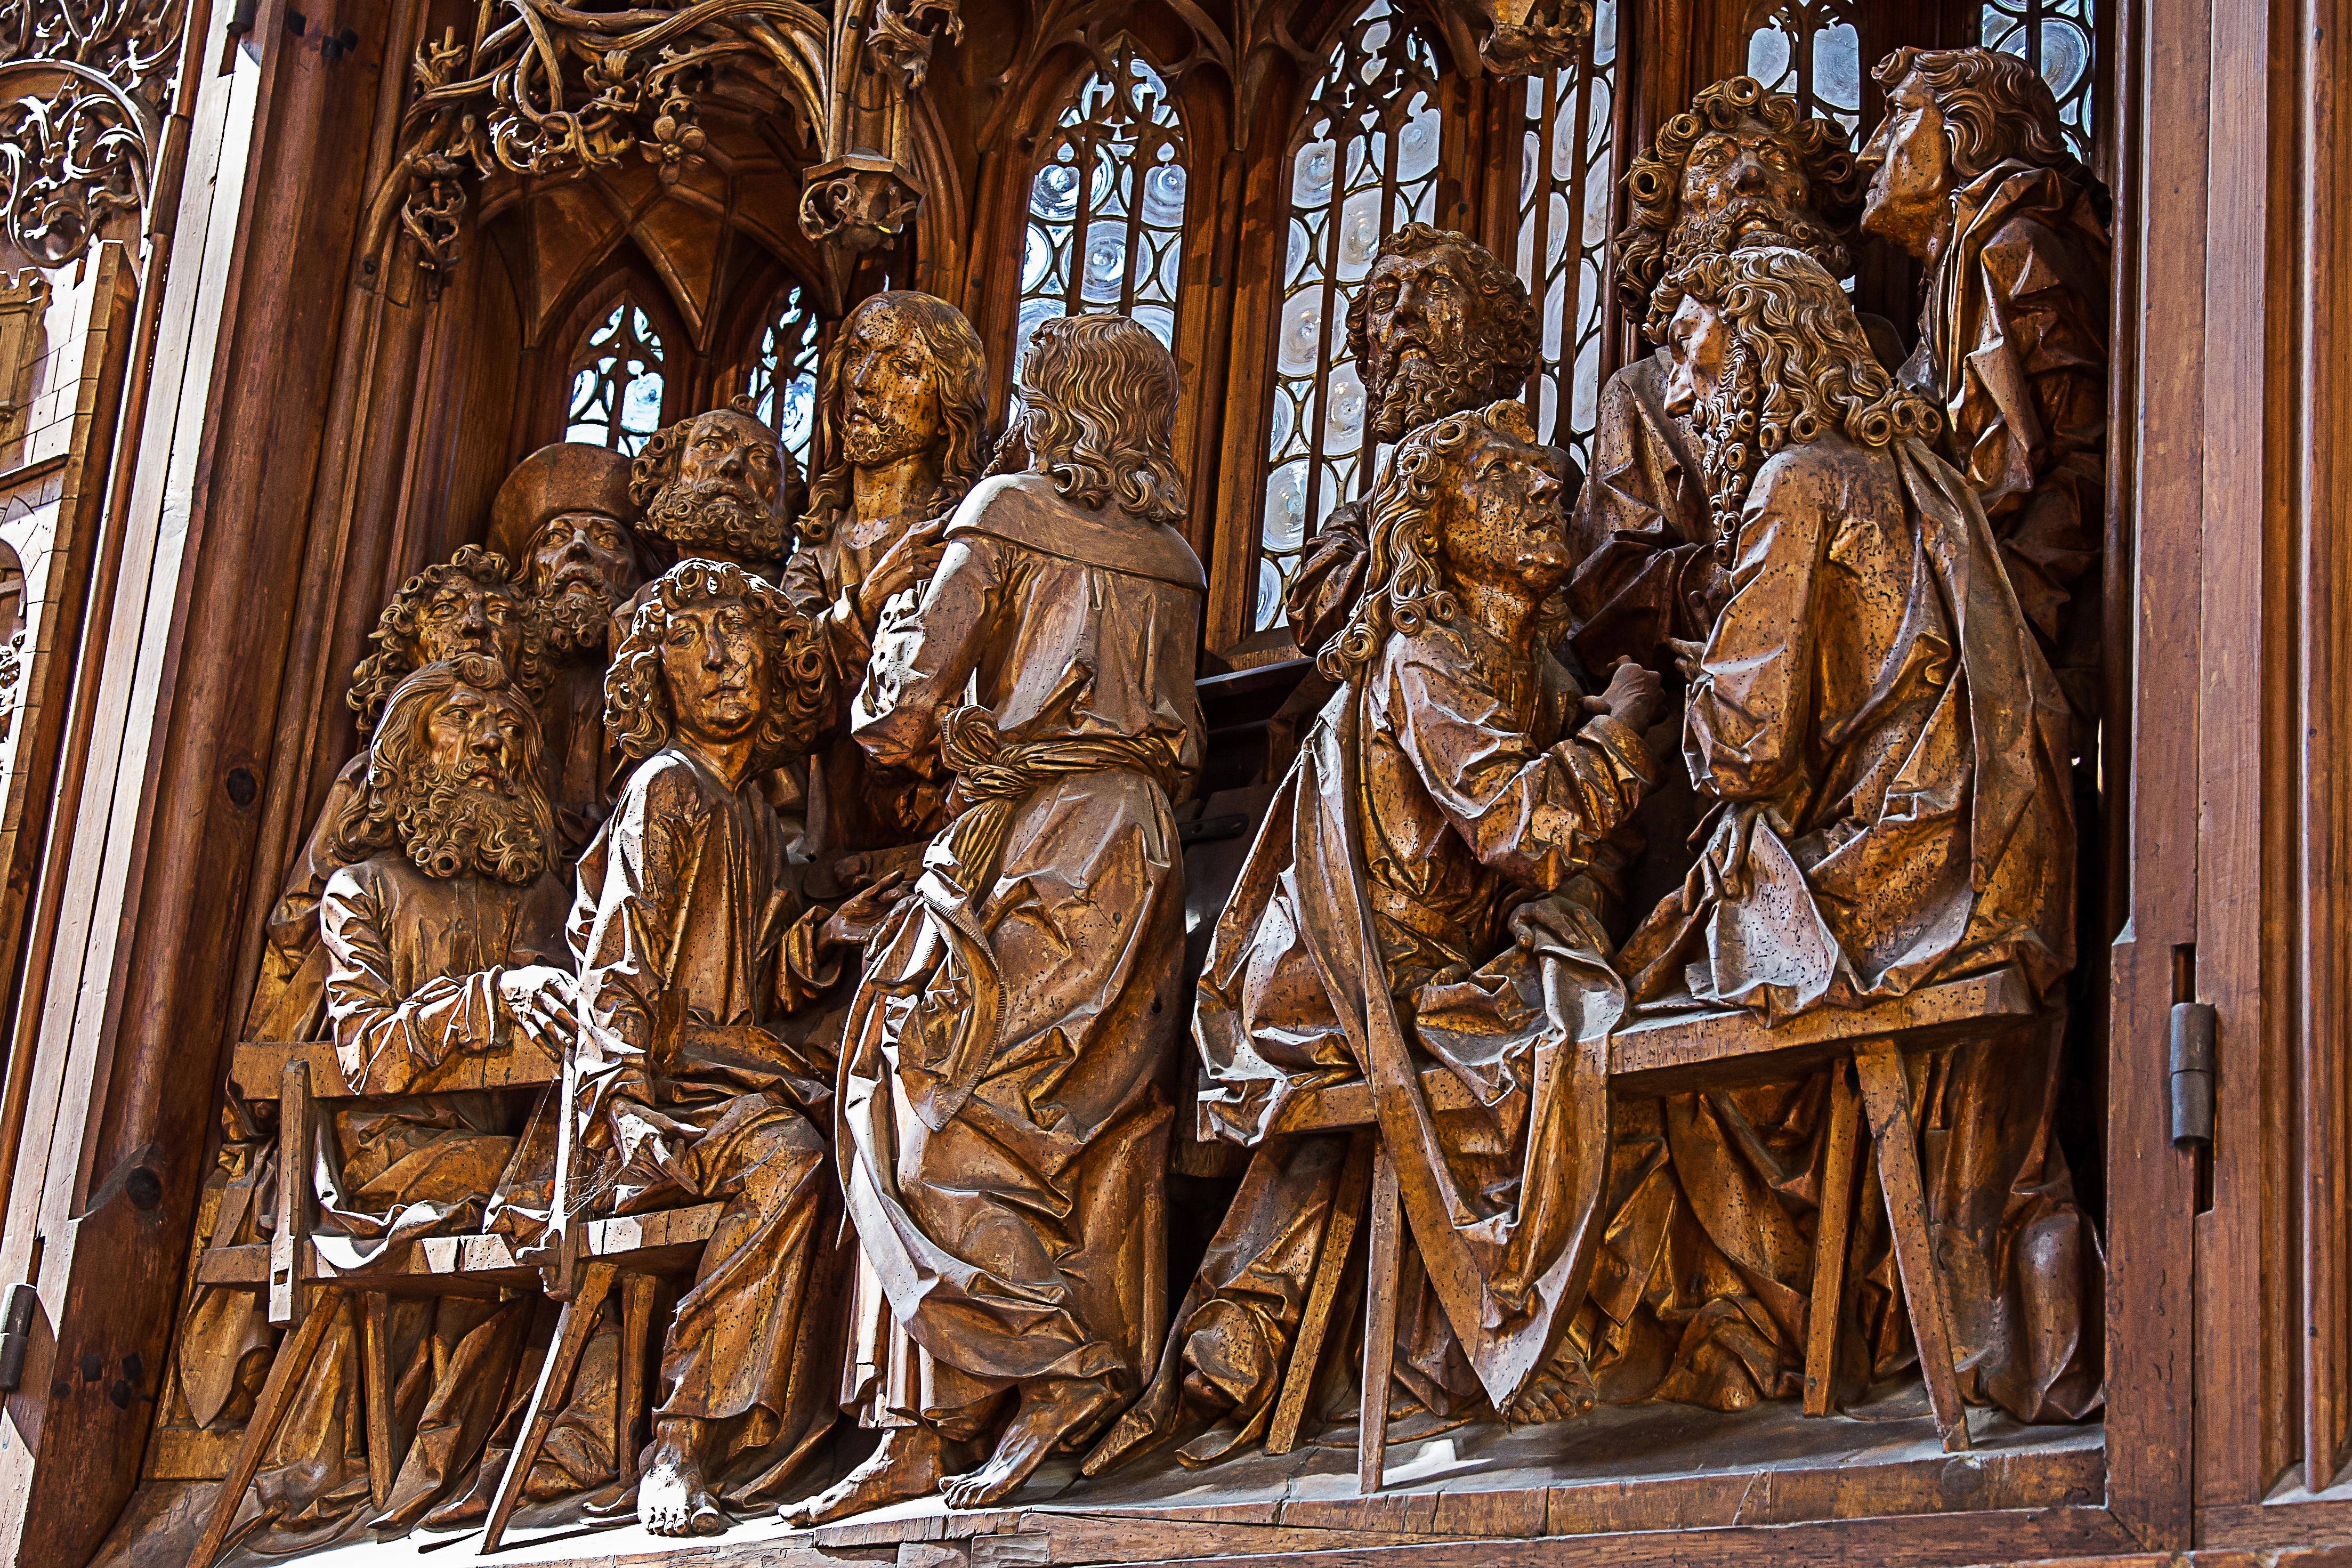
wood, building, statue, cathedral, place of worship, sculpture, art, temple, history, carving, relief, middle ages, rothenburg of the deaf, santa jacob, riemenschneider, holy blood altar, ancient history